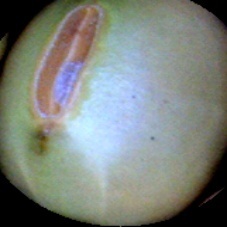
Label: Immature